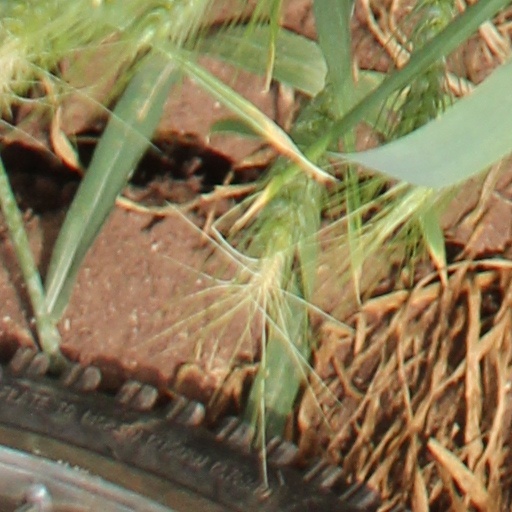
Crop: wheat